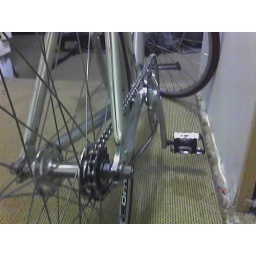
a custom bike i bought off the street from Don Rafa's Cyclery. based around a Giant Bowery aluminum frame.